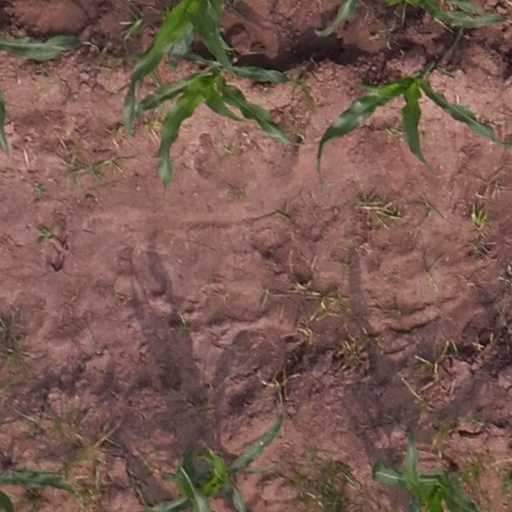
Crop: maize; corn